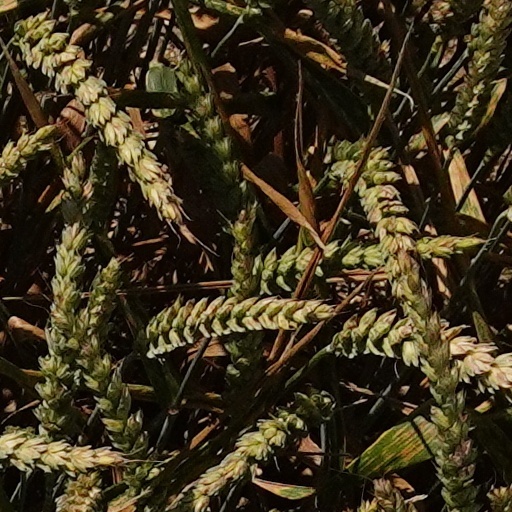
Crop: wheat